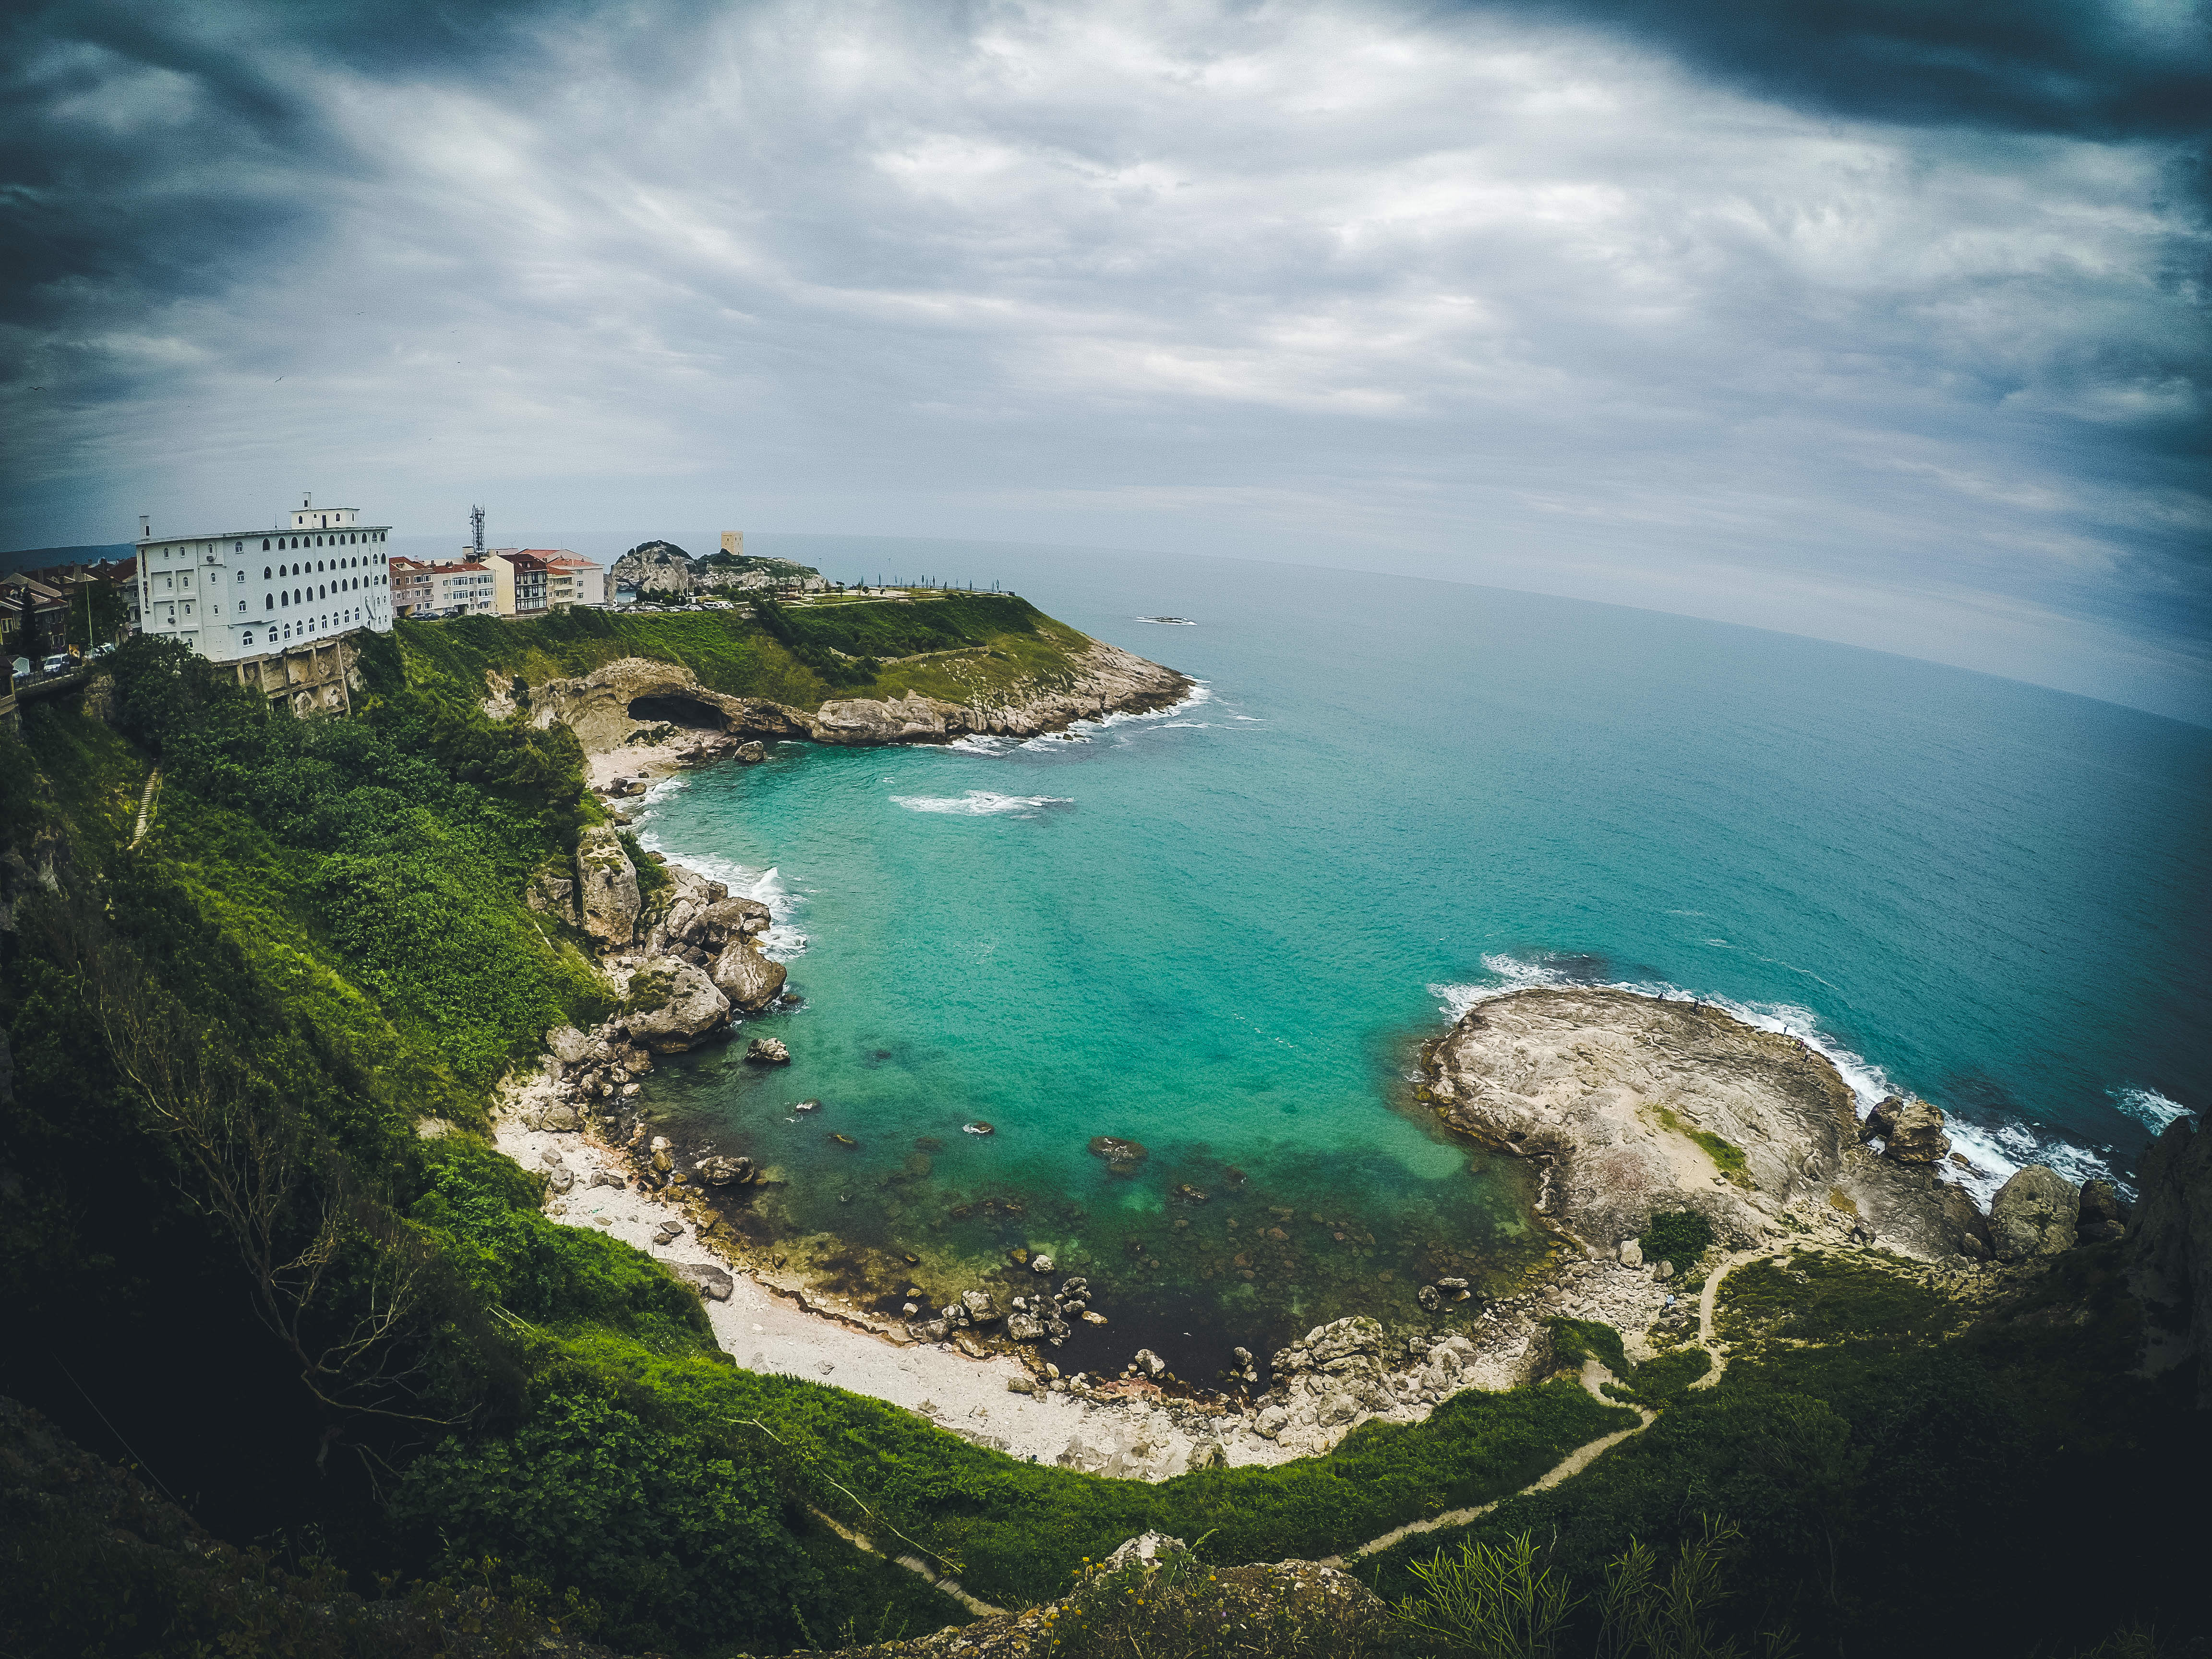
beach, landscape, sea, coast, water, ocean, shore, cliff, seaside, cove, scenic, seascape, bay, island, seashore, terrain, body of water, rocks, outdoors, buildings, archipelago, cape, islet, landform, aerial photography, geographical feature